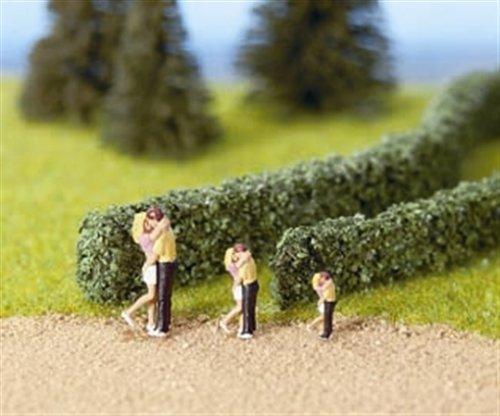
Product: Noch 21512 Hedge Light Grn 15X8Mm 2/ H0,Tt,N Scale Model Kit
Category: Toys & Games | Hobbies | Trains & Accessories | Accessories | Scenery
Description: Great Condition.
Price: $12.15